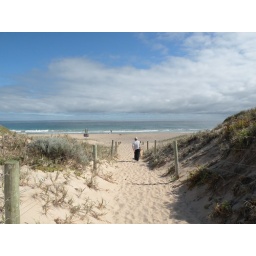
The beach by Bill & Neva's house